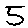
Label: 5